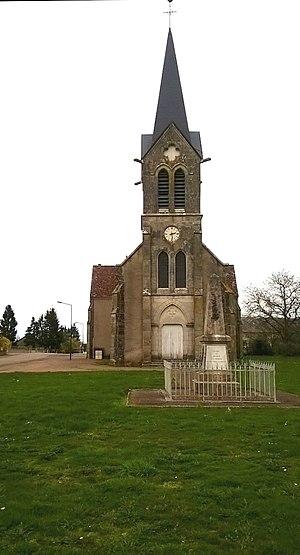
Brazey-en-Morvan est une commune française située dans le canton d'Arnay-le-Duc du département de la Côte-d'Or, en région Bourgogne-Franche-Comté.